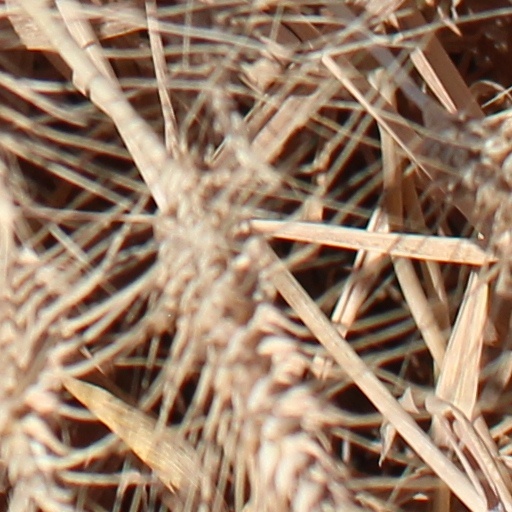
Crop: wheat